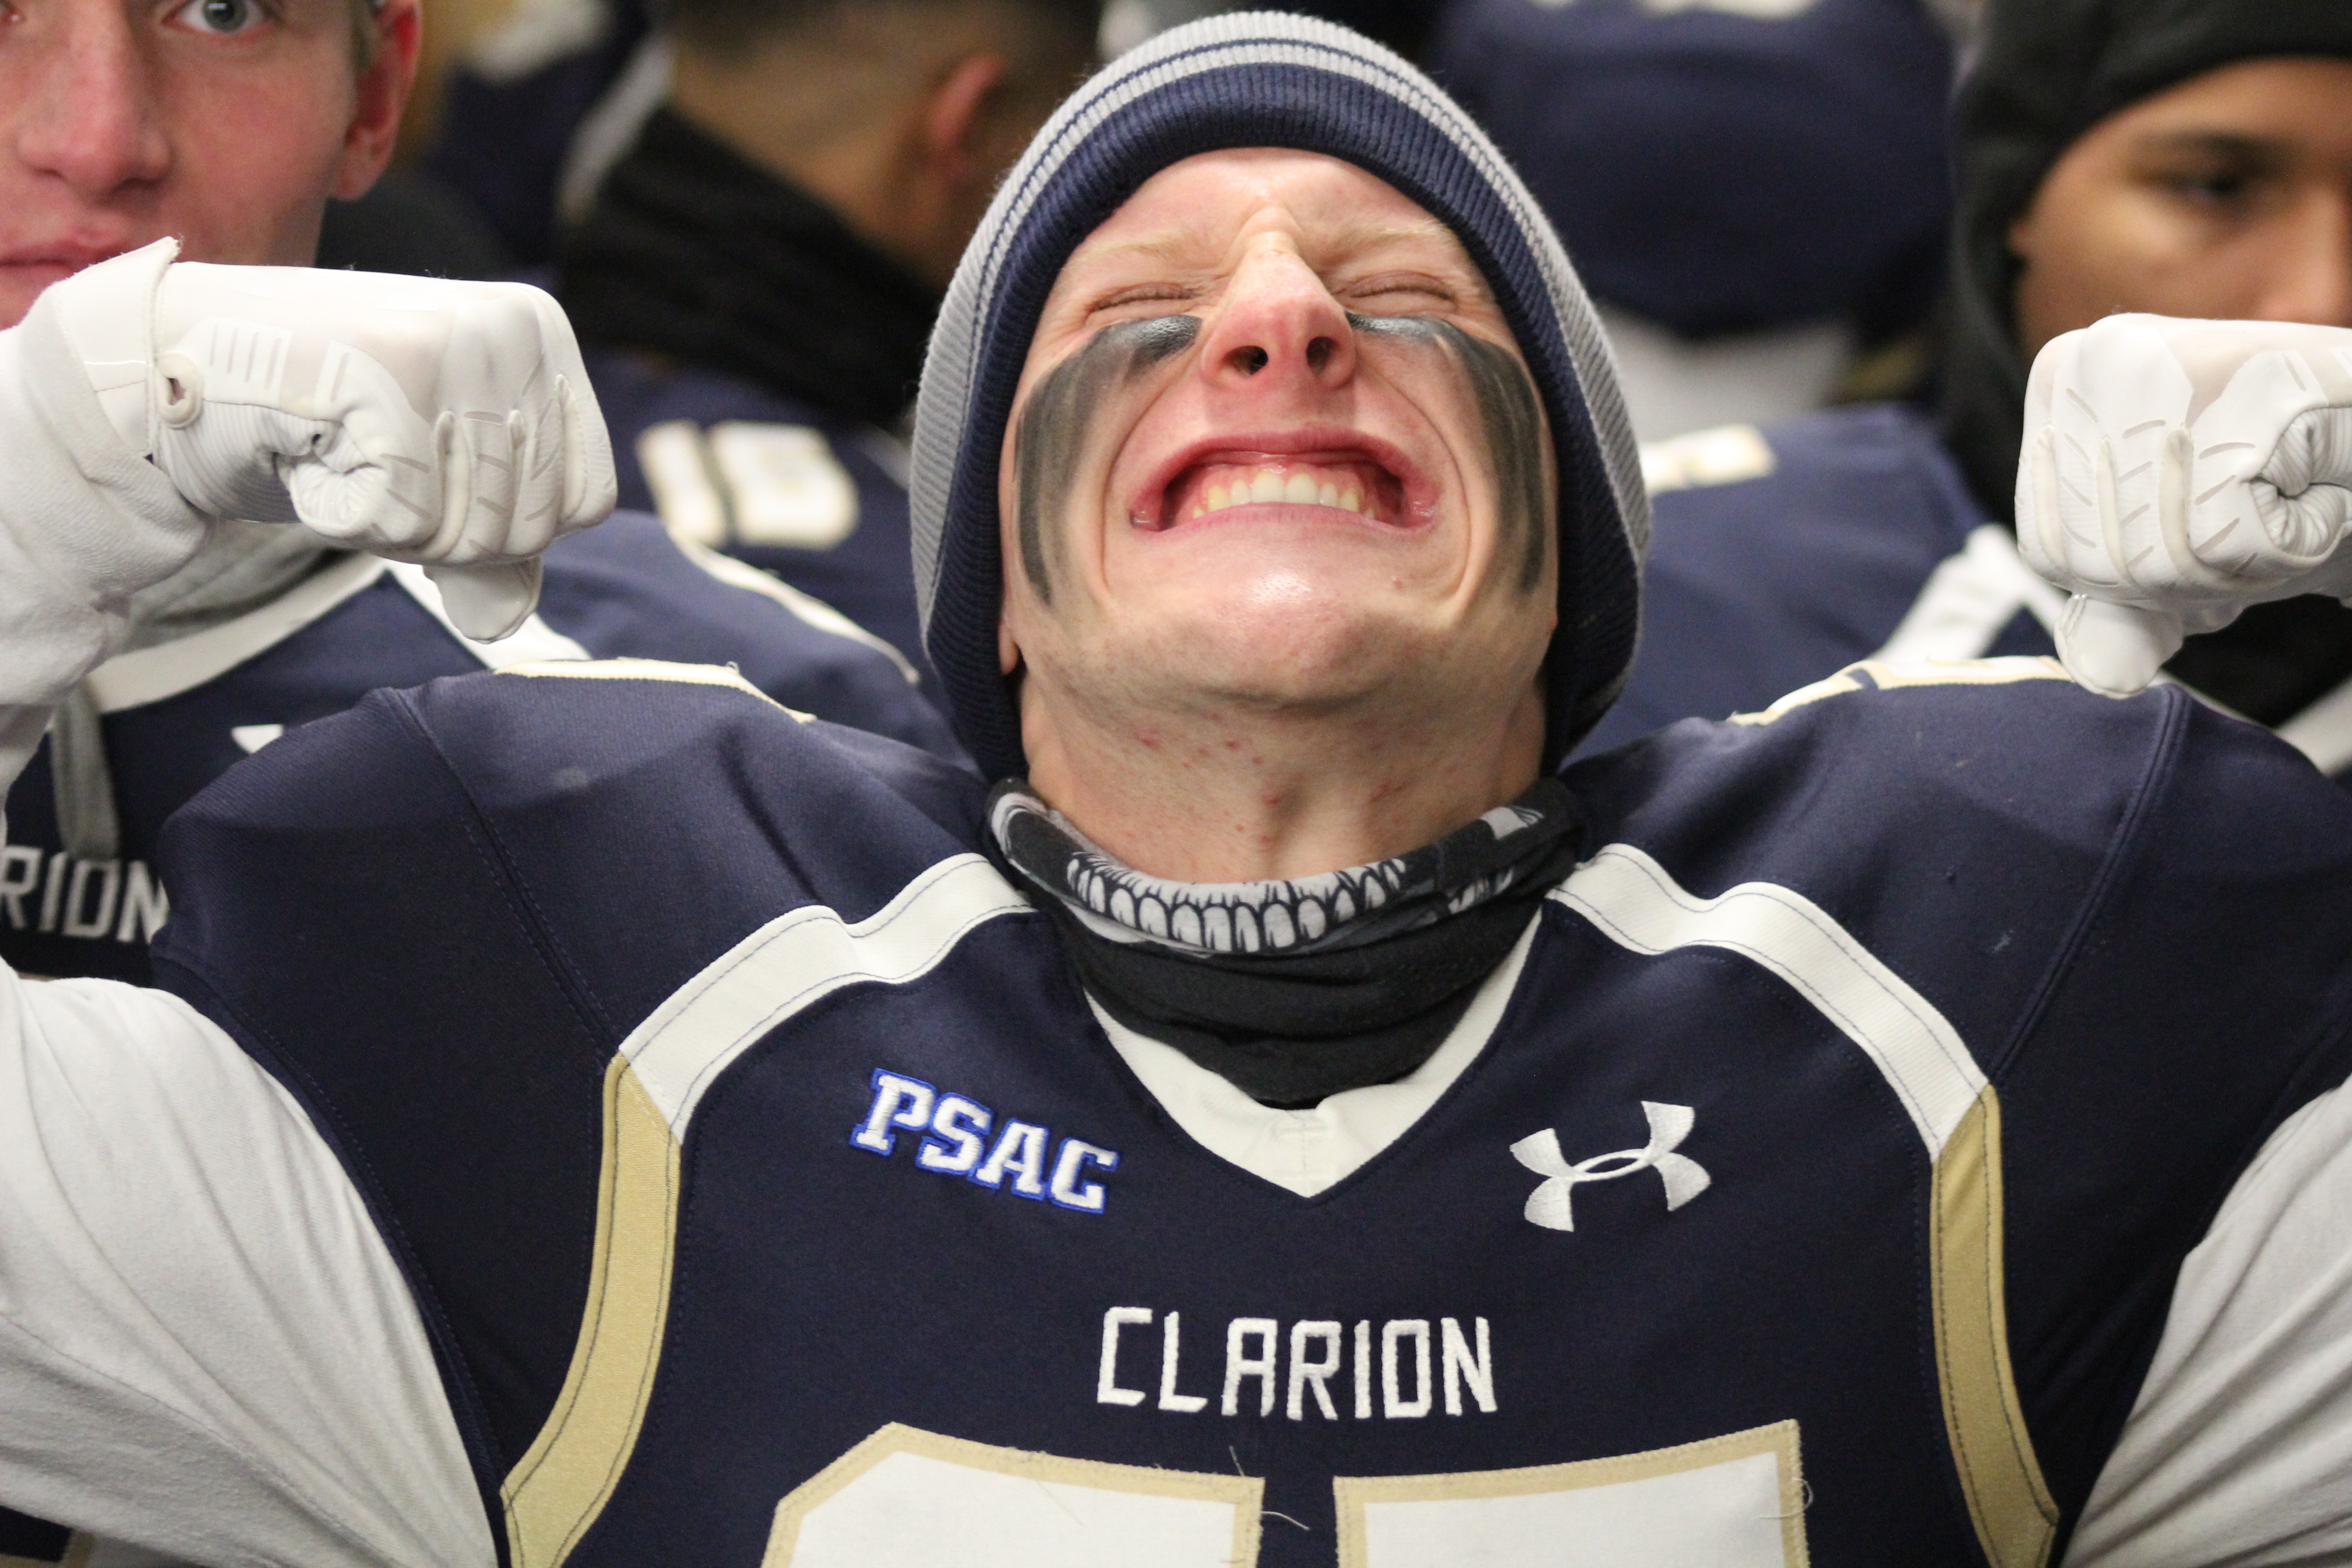
product, team sport, american football, player, outerwear, sports, championship, team, gridiron football, sports gear, ball game, Football gear